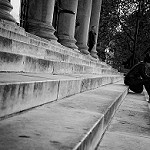
Label: street